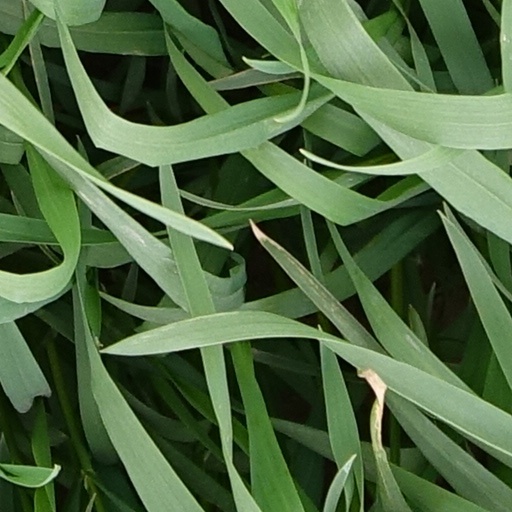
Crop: wheat